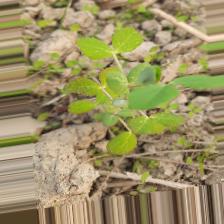
Label: Powdery Mildew